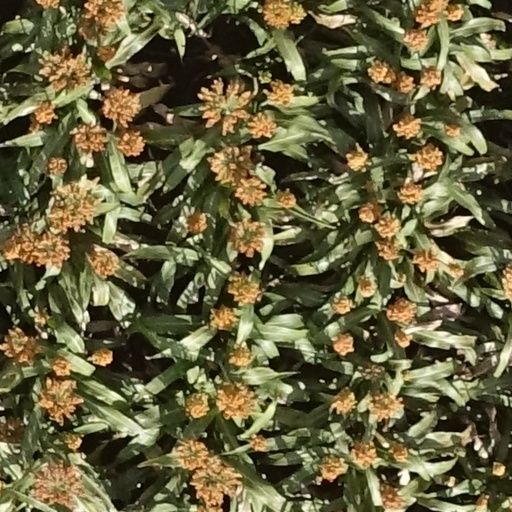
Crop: sorghum